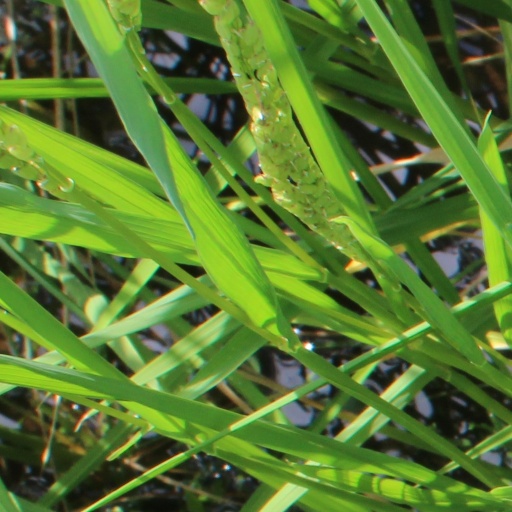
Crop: rice